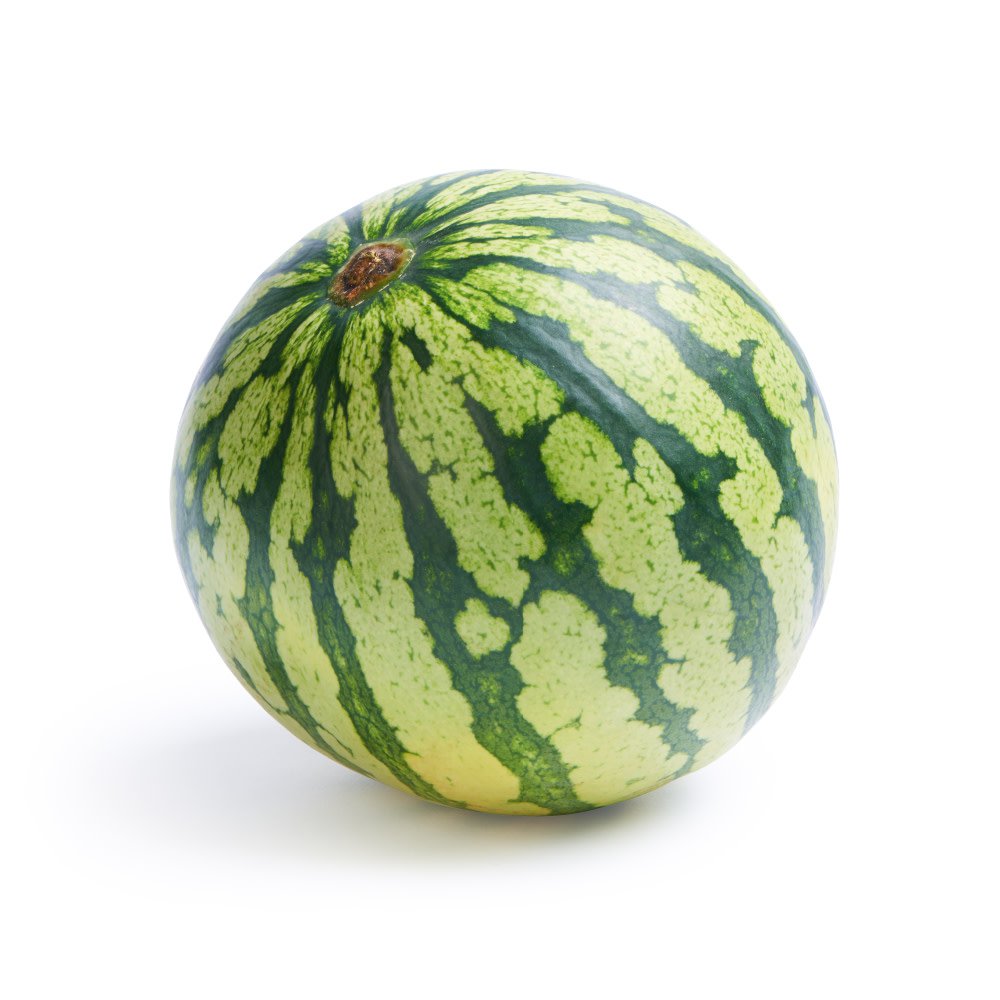
Label: Watermelon